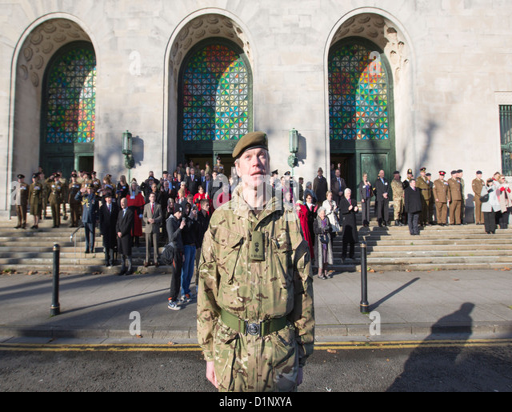
military unit of the march through the streets on their return